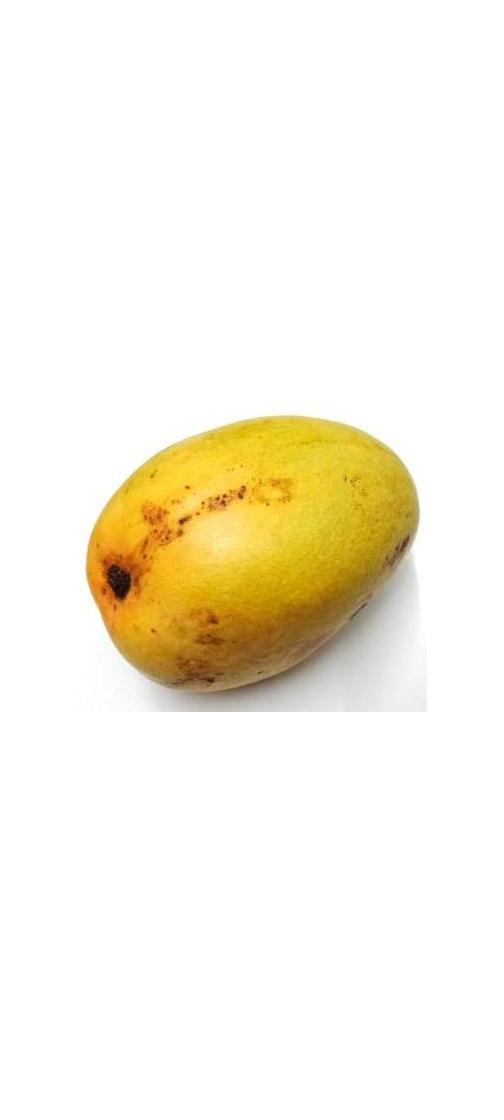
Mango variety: Bari-11